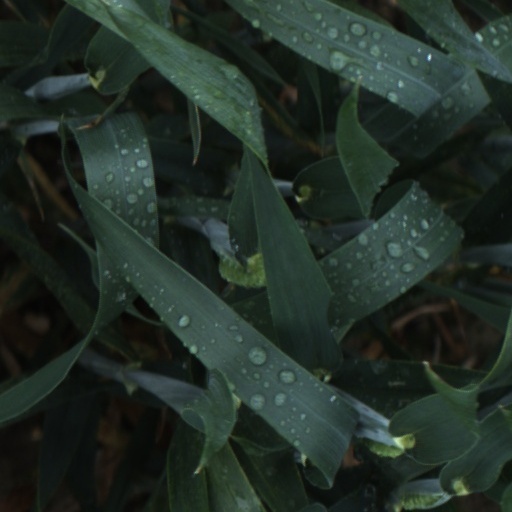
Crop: wheat